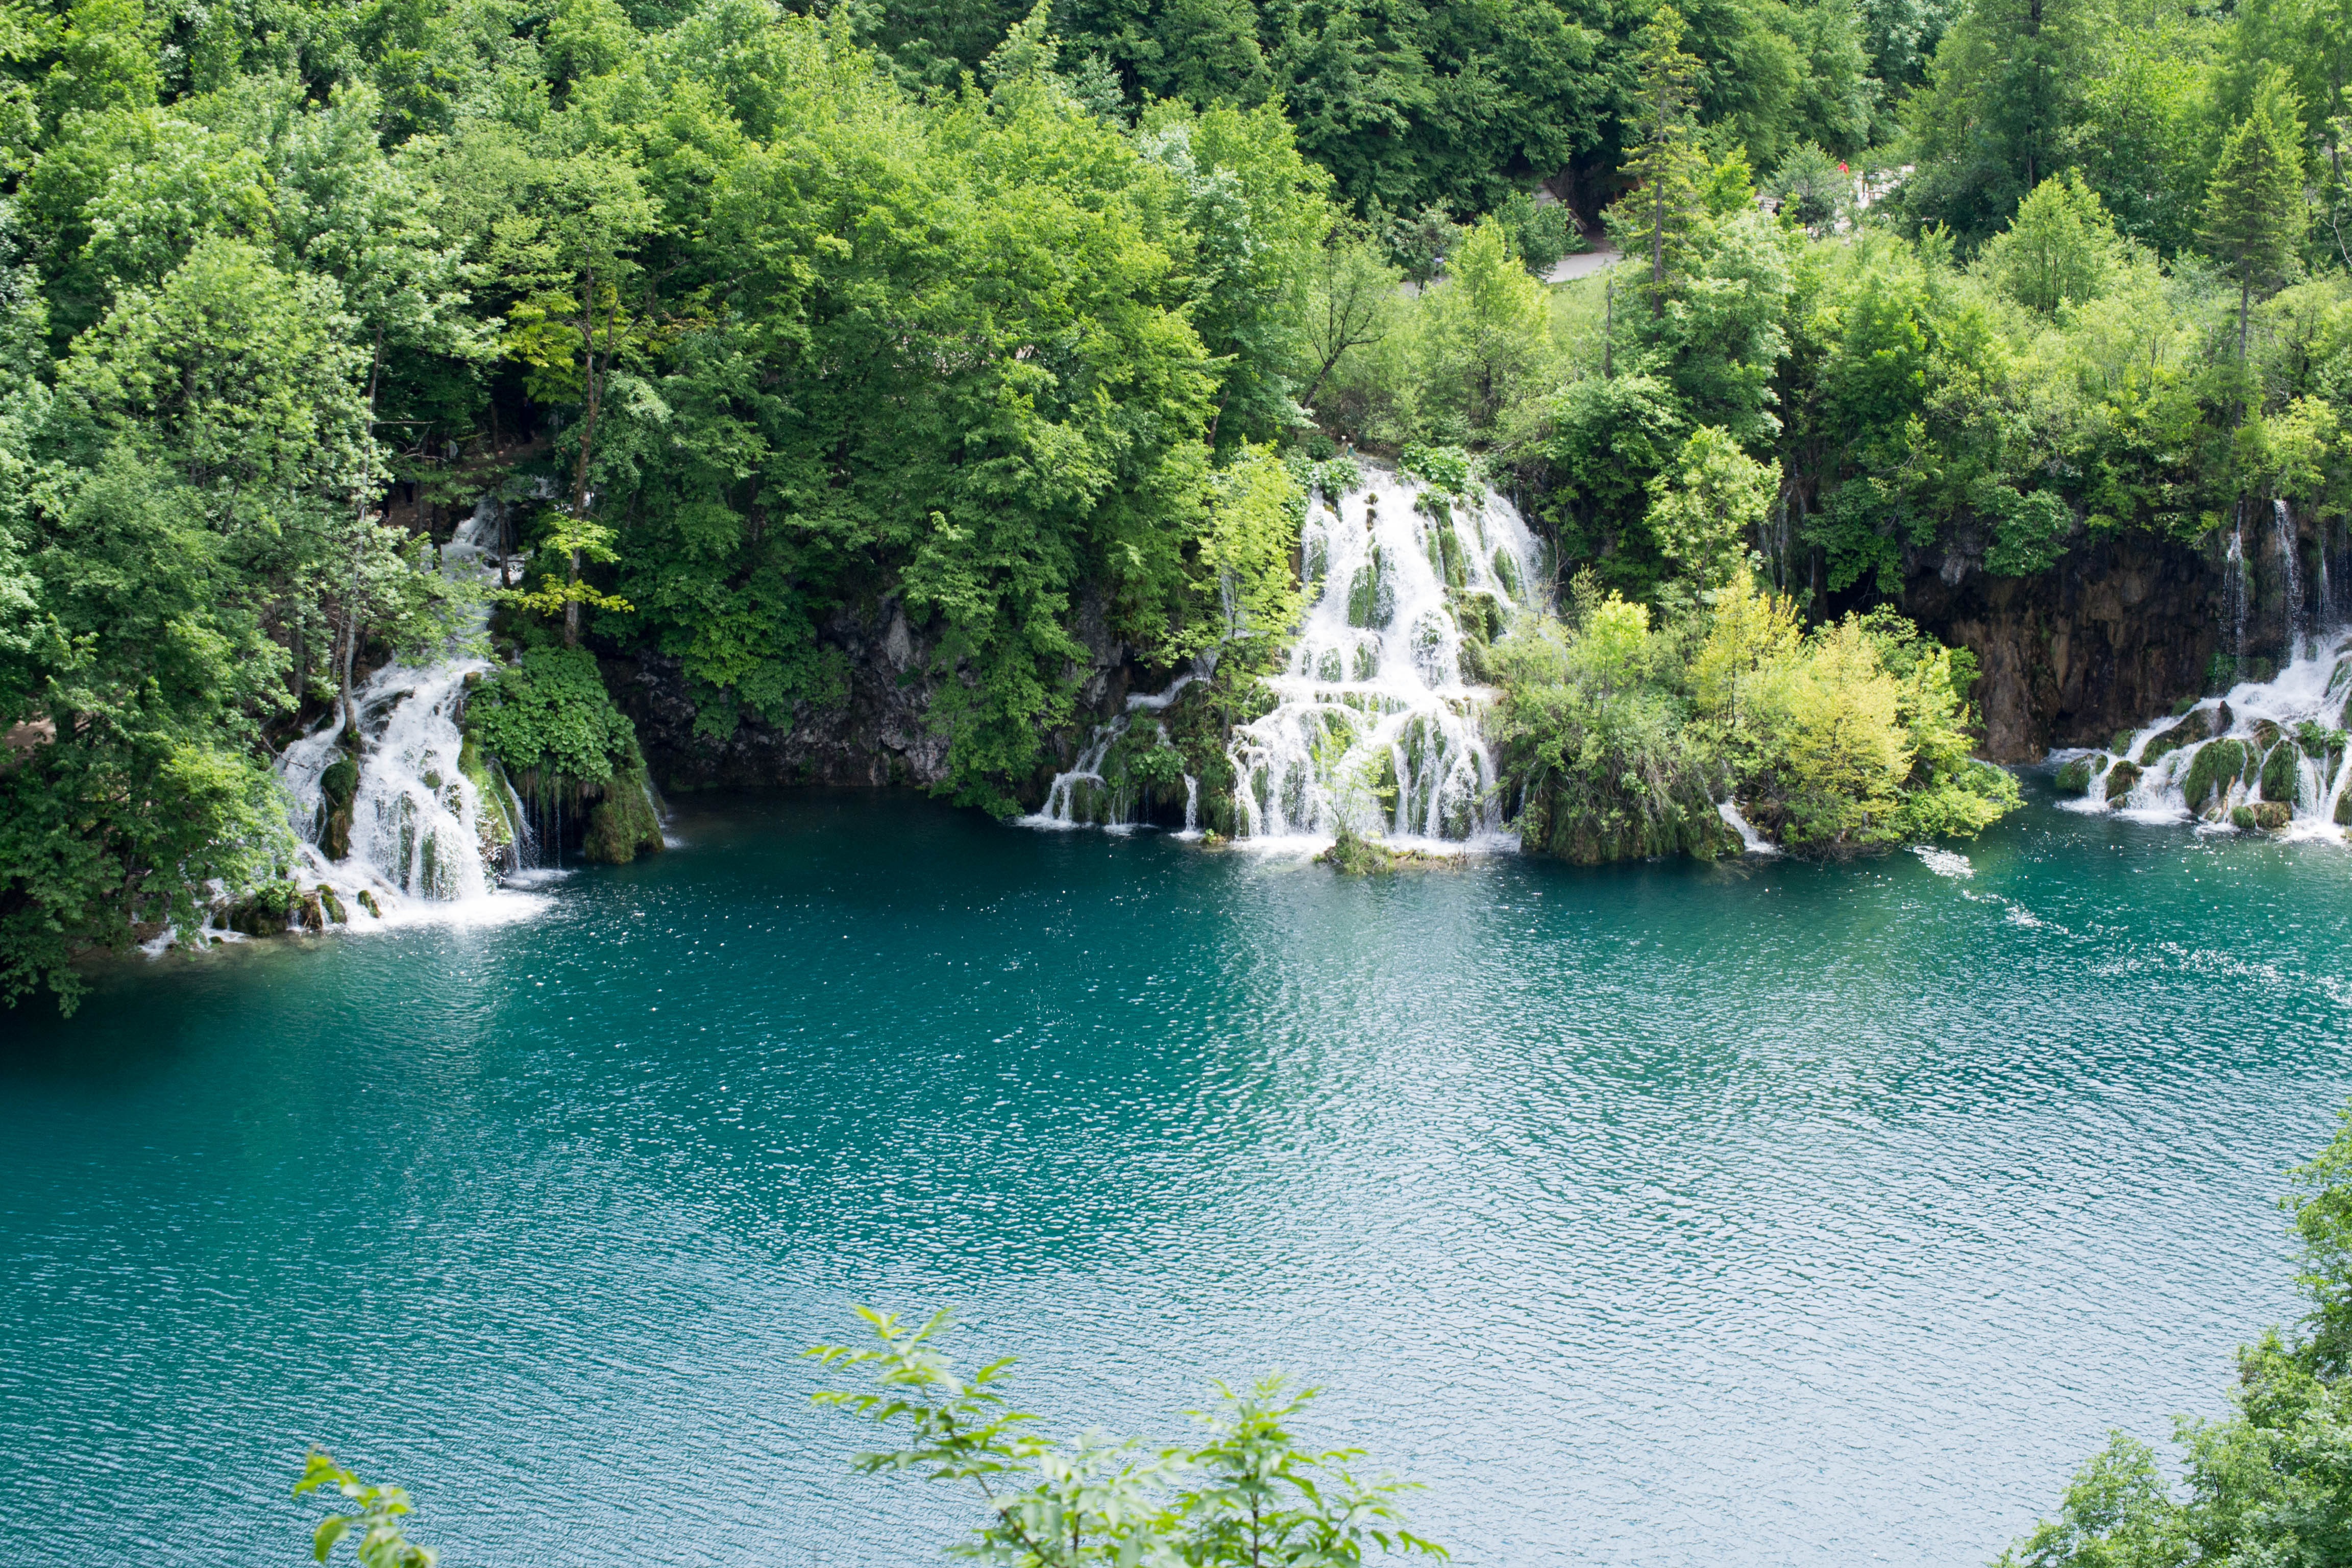
water, waterfall, lake, river, jungle, body of water, croatia, background, rainforest, water feature